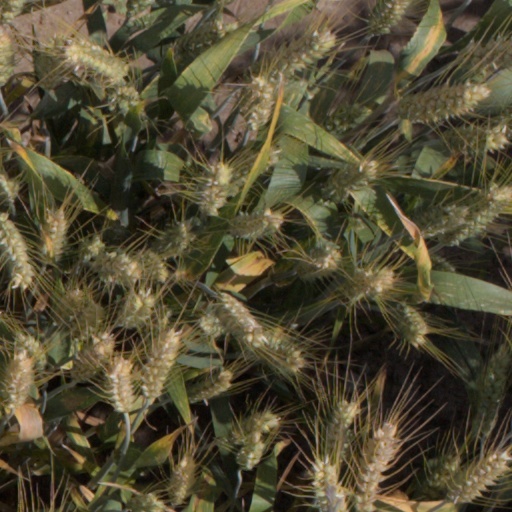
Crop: wheat